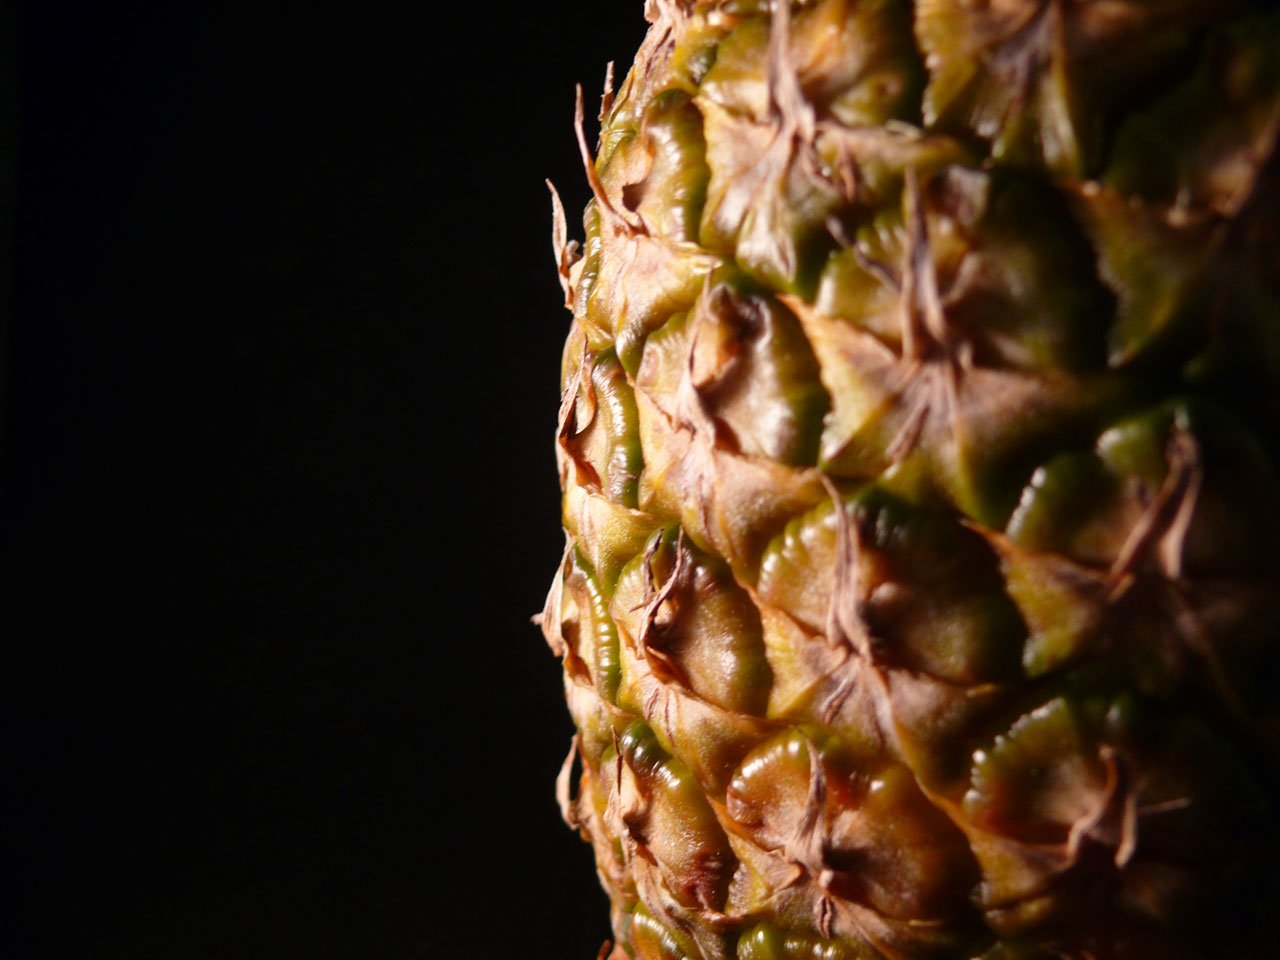
plant, fruit, leaf, flower, food, produce, black, pineapple, close up, growing, exotic, macro photography, flowering plant, ananas, bromeliaceae, land plant